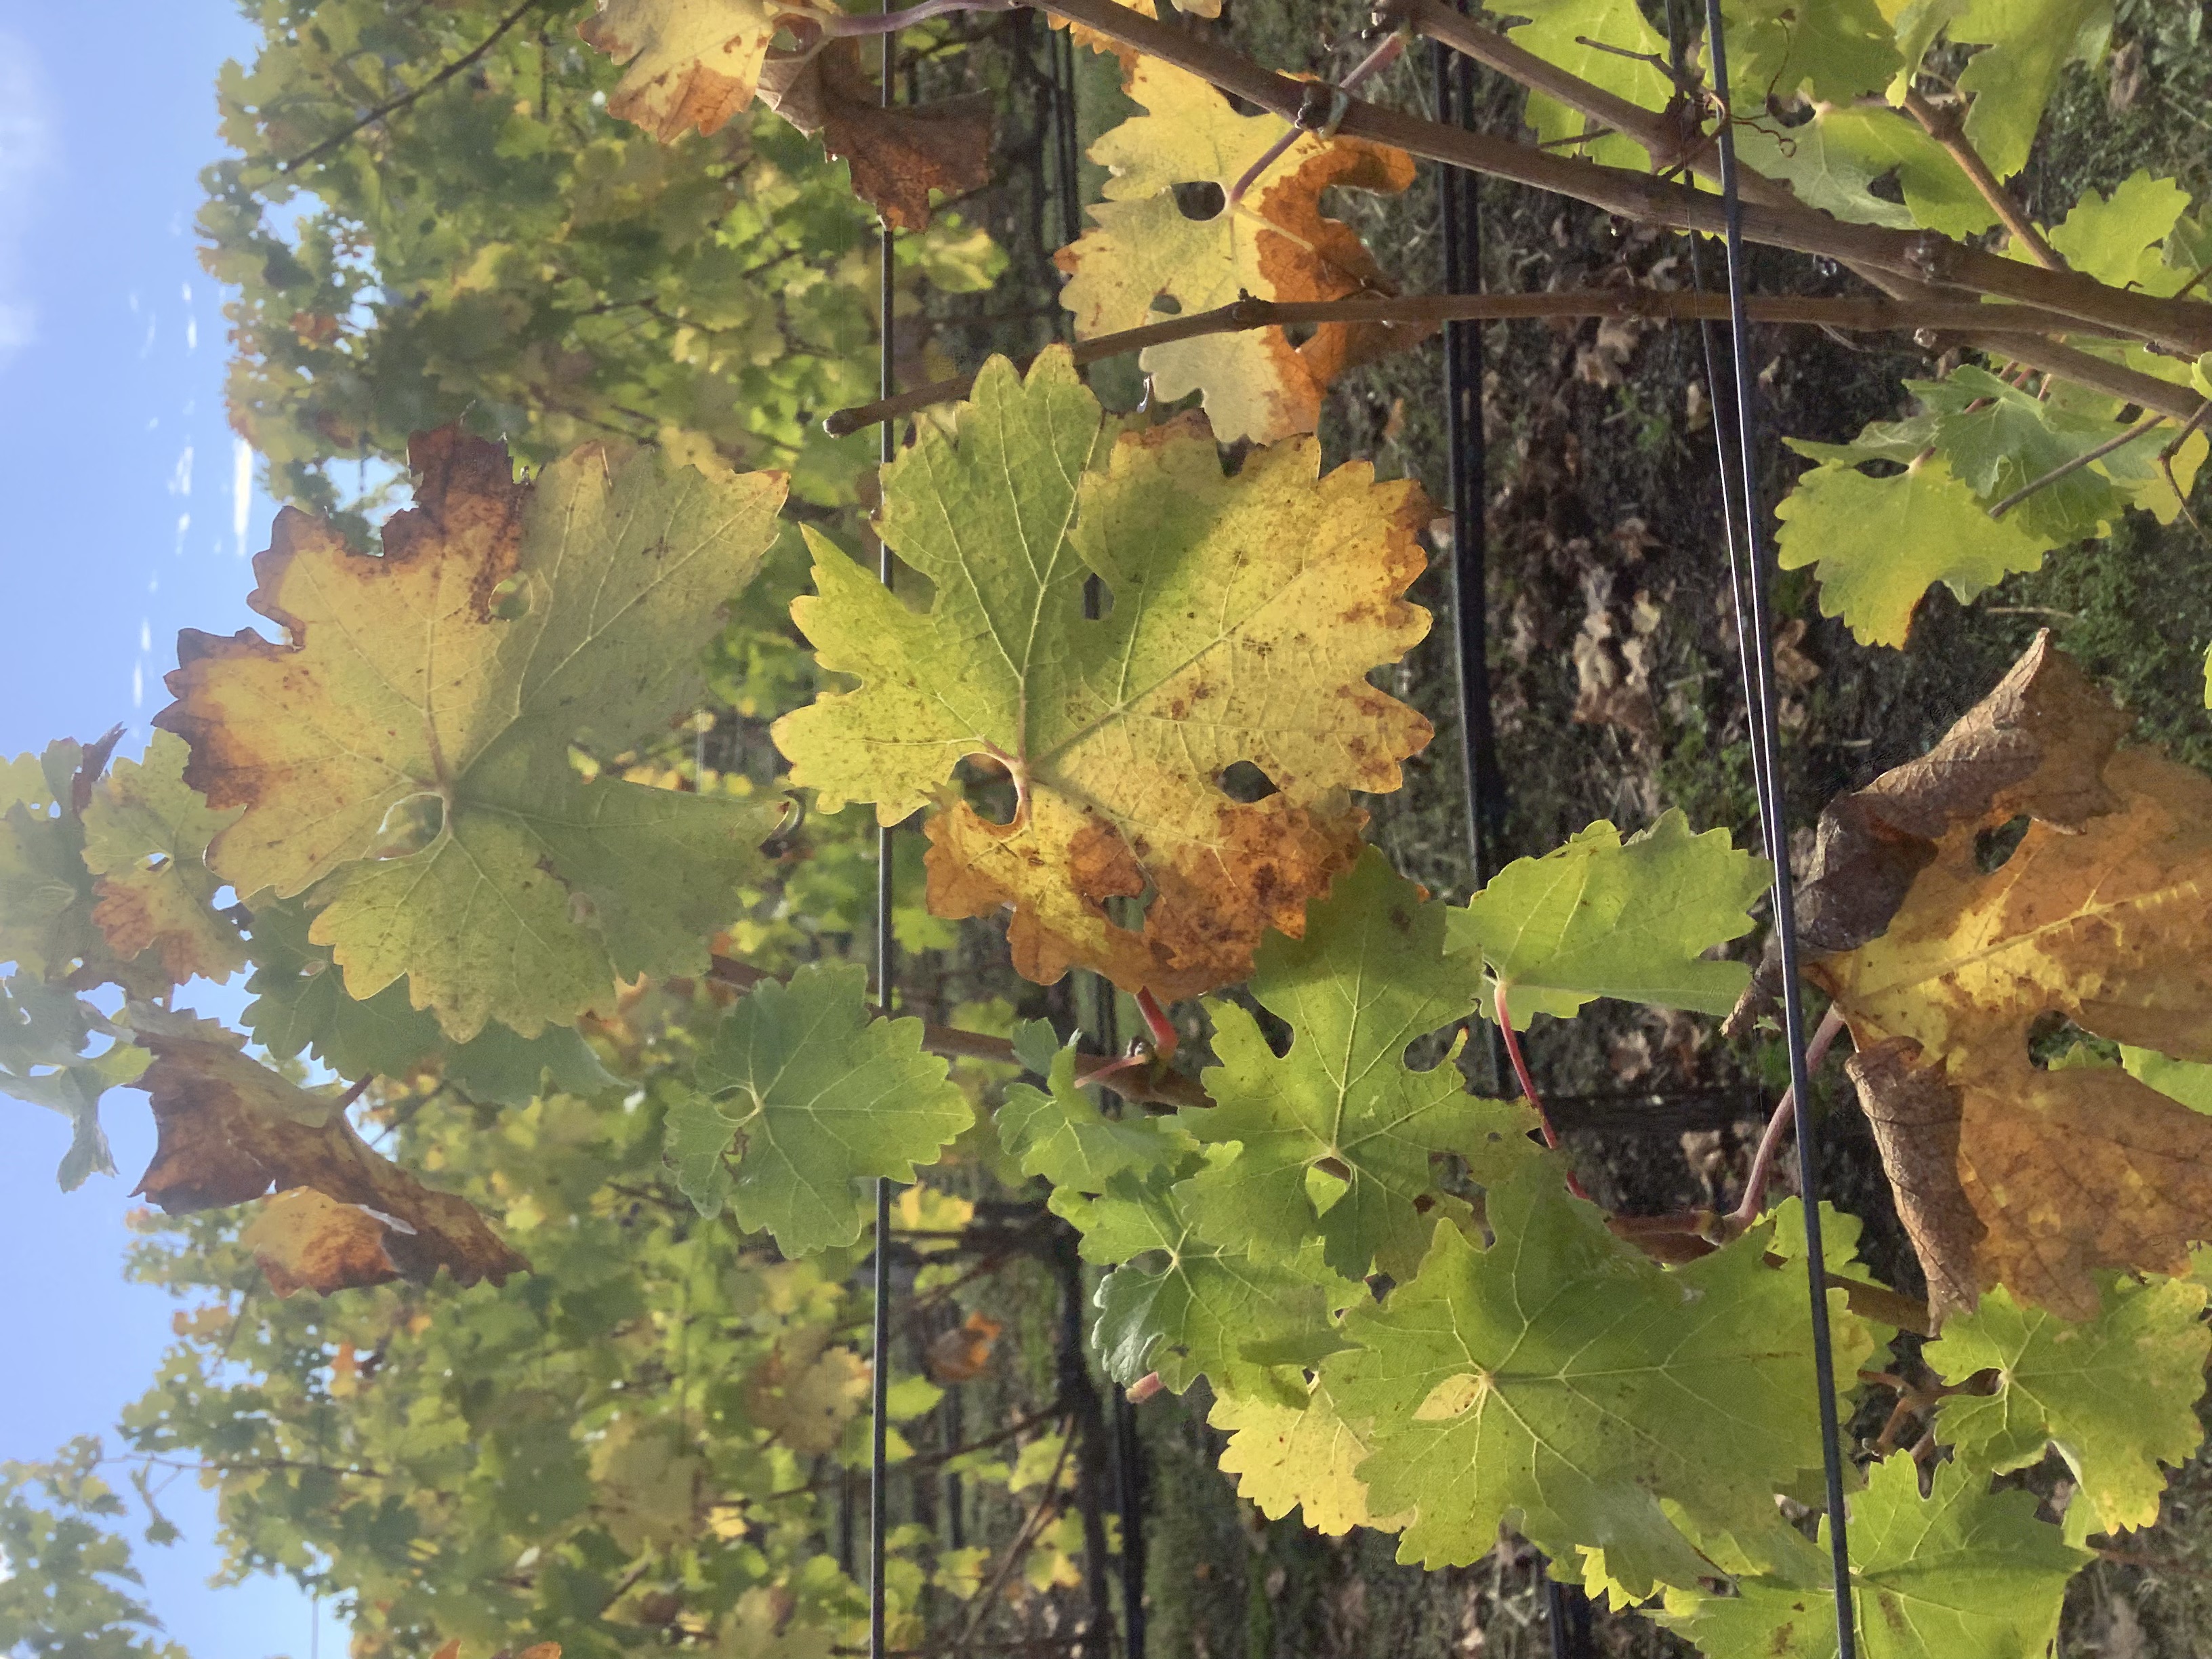
Label: No Virus